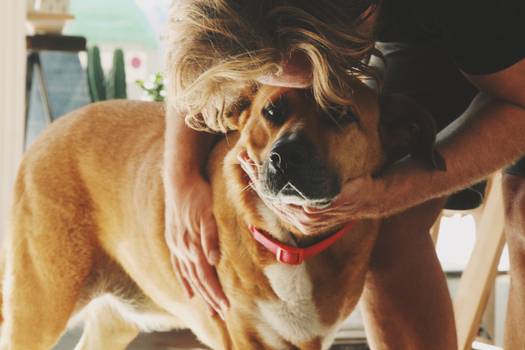
Label: No Watermark